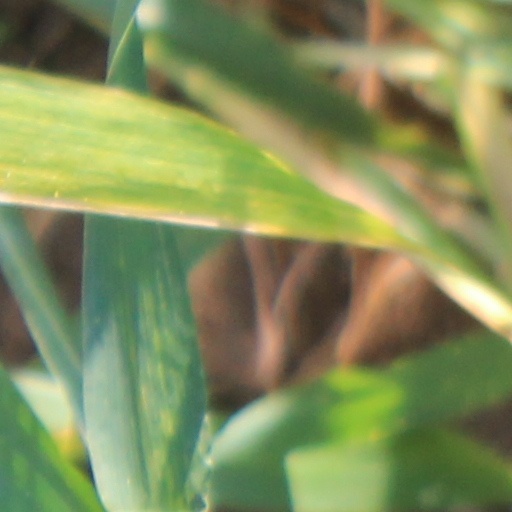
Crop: wheat